Structural functionalism

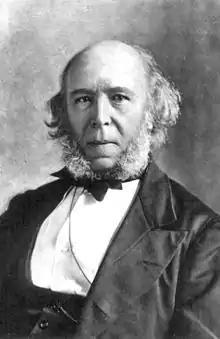
Herbert Spencer

Herbert Spencer (1820–1903) was a British philosopher famous for applying the theory of natural selection to society. He was in many ways the first true sociological functionalist. In fact, while Durkheim is widely considered the most important functionalist among positivist theorists, it is known that much of his analysis was culled from reading Spencer's work, especially his "Principles of Sociology" (1874–96). In describing society, Spencer alludes to the analogy of a human body. Just as the structural parts of the human body—the skeleton, muscles, and various internal organs—function independently to help the entire organism survive, social structures work together to preserve society.